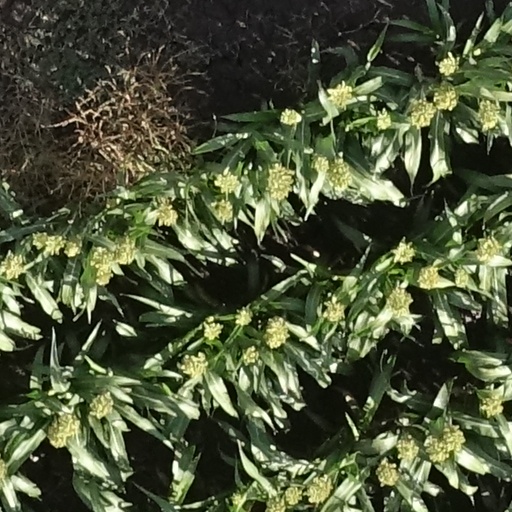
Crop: sorghum